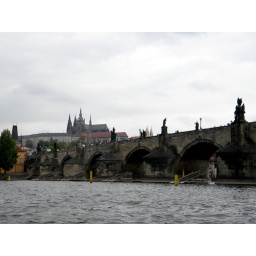
the view of Prague castle over the Charles bridge from the river